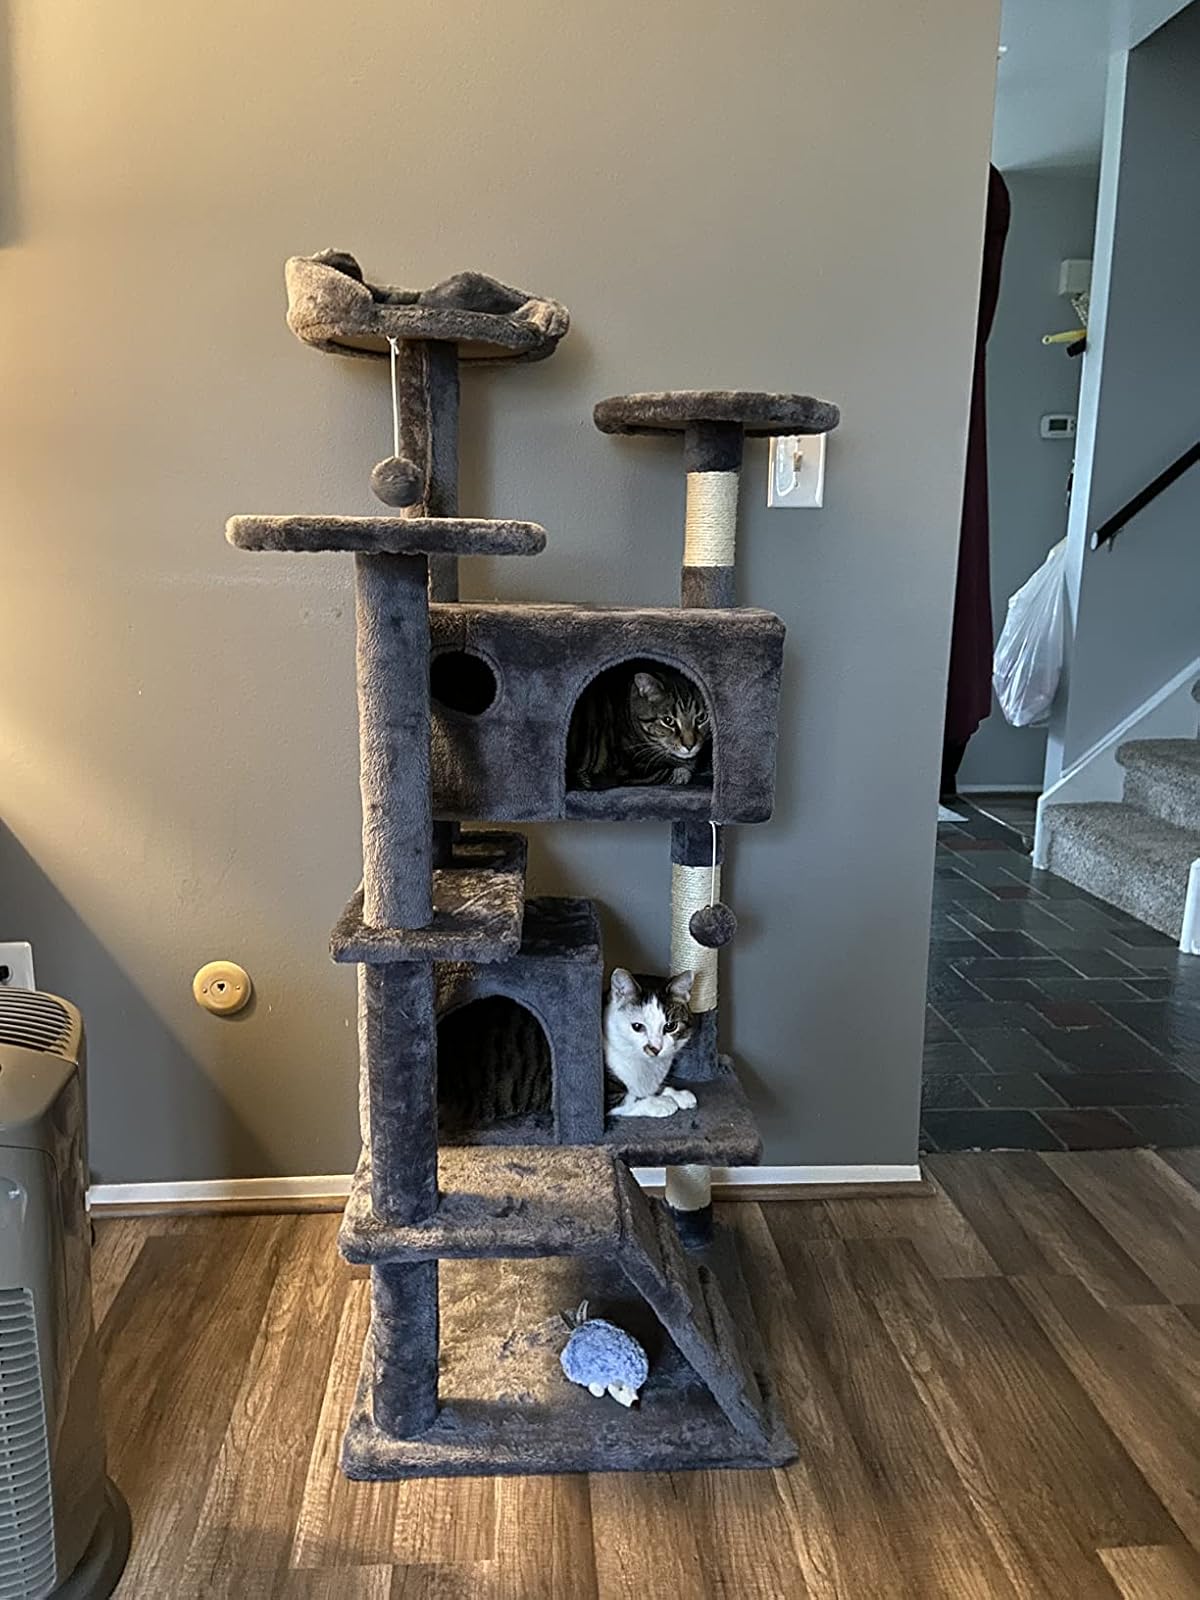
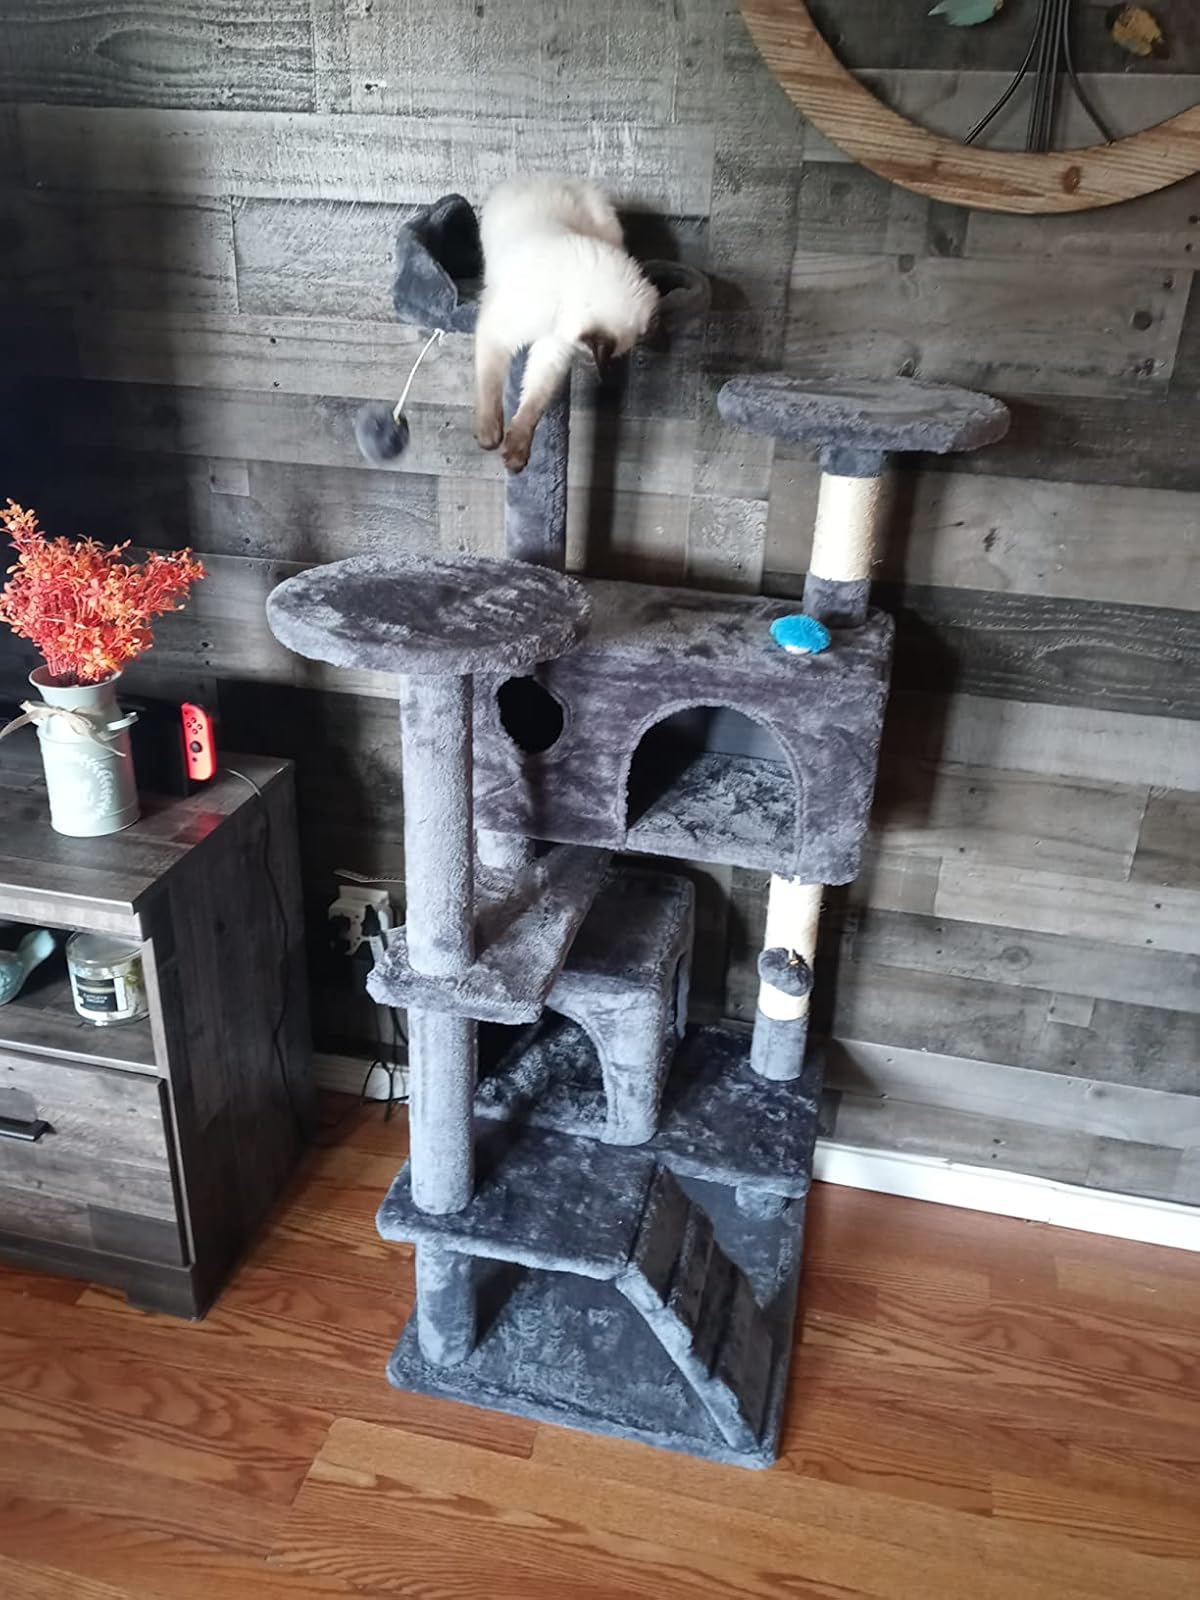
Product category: items_cat tree
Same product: yes